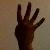
The image shows a hand gesture representing the number 4 in Indian Sign Language.